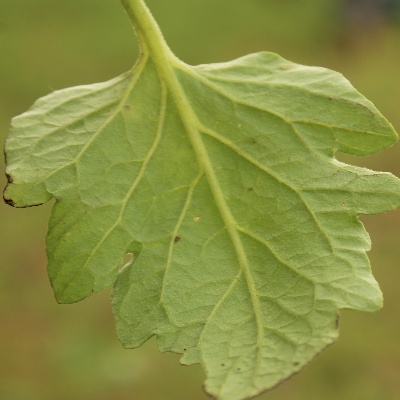
Crop: Tomato
Condition: septoria leaf spot